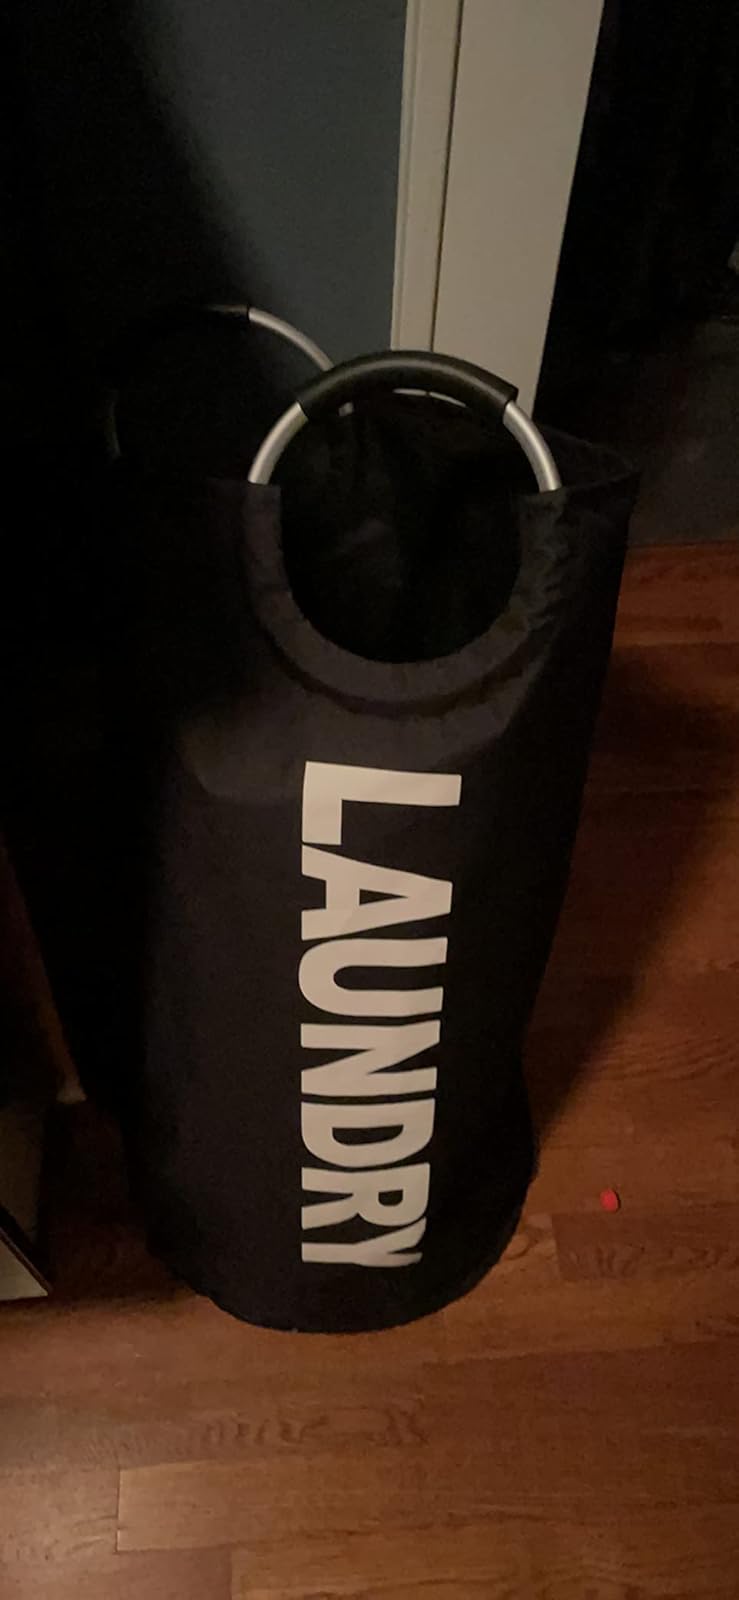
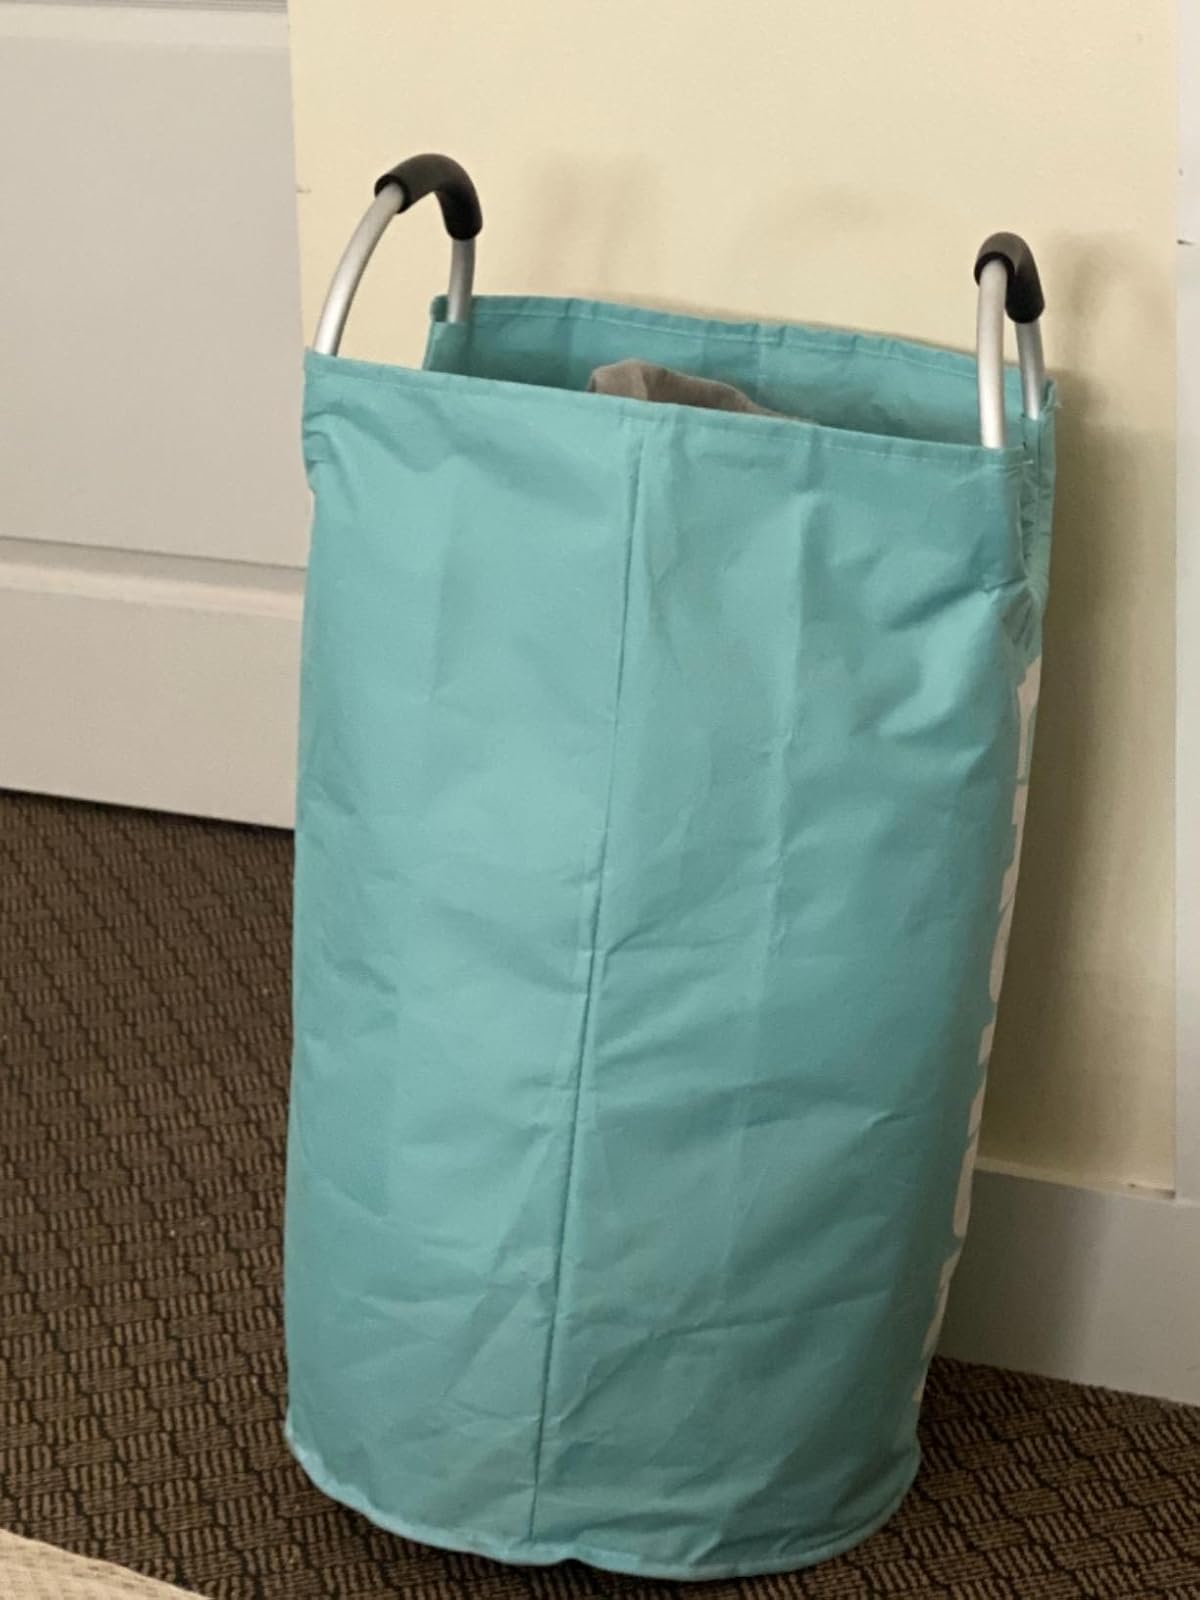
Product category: items_hamper
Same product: no